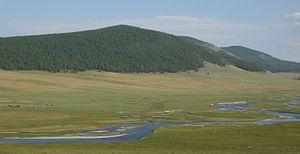
L'Egiin Gol est un cours d'eau de Mongolie. Émissaire du lac Khövsgöl, il se jette dans la rivière Selenga et est donc un sous-affluent de l'Ienisseï, par l'Angara.